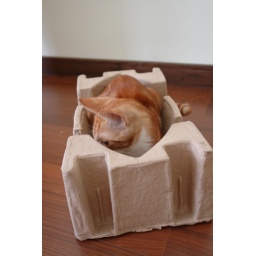
small cat in fitting box